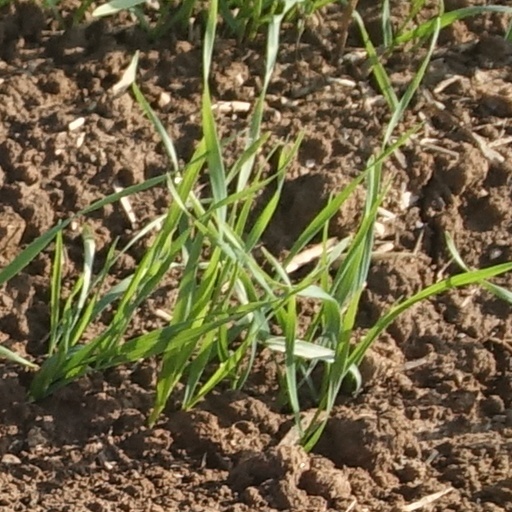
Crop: wheat